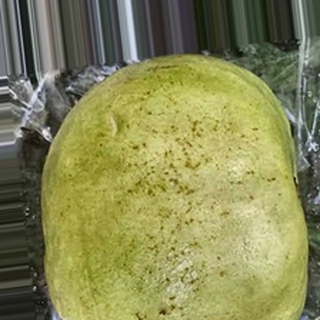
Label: healthy_guava